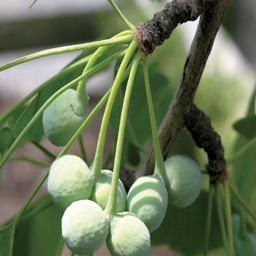
... the maturing fruits -- attractive to some , repellent to many